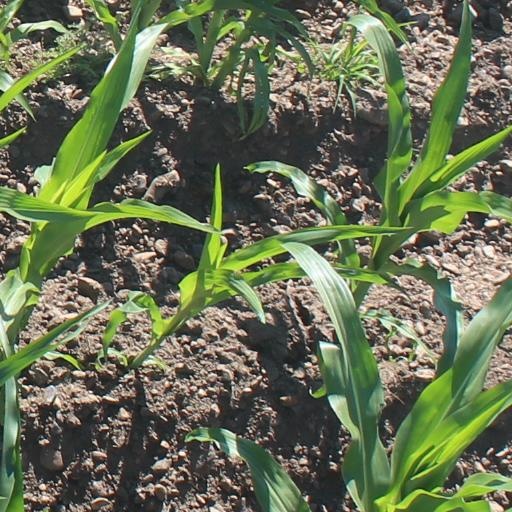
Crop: maize; corn